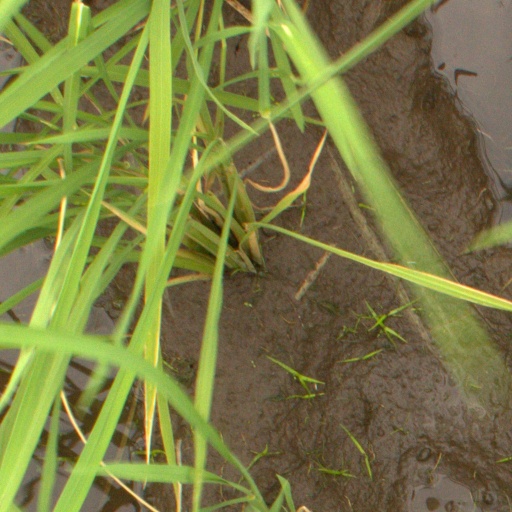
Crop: rice